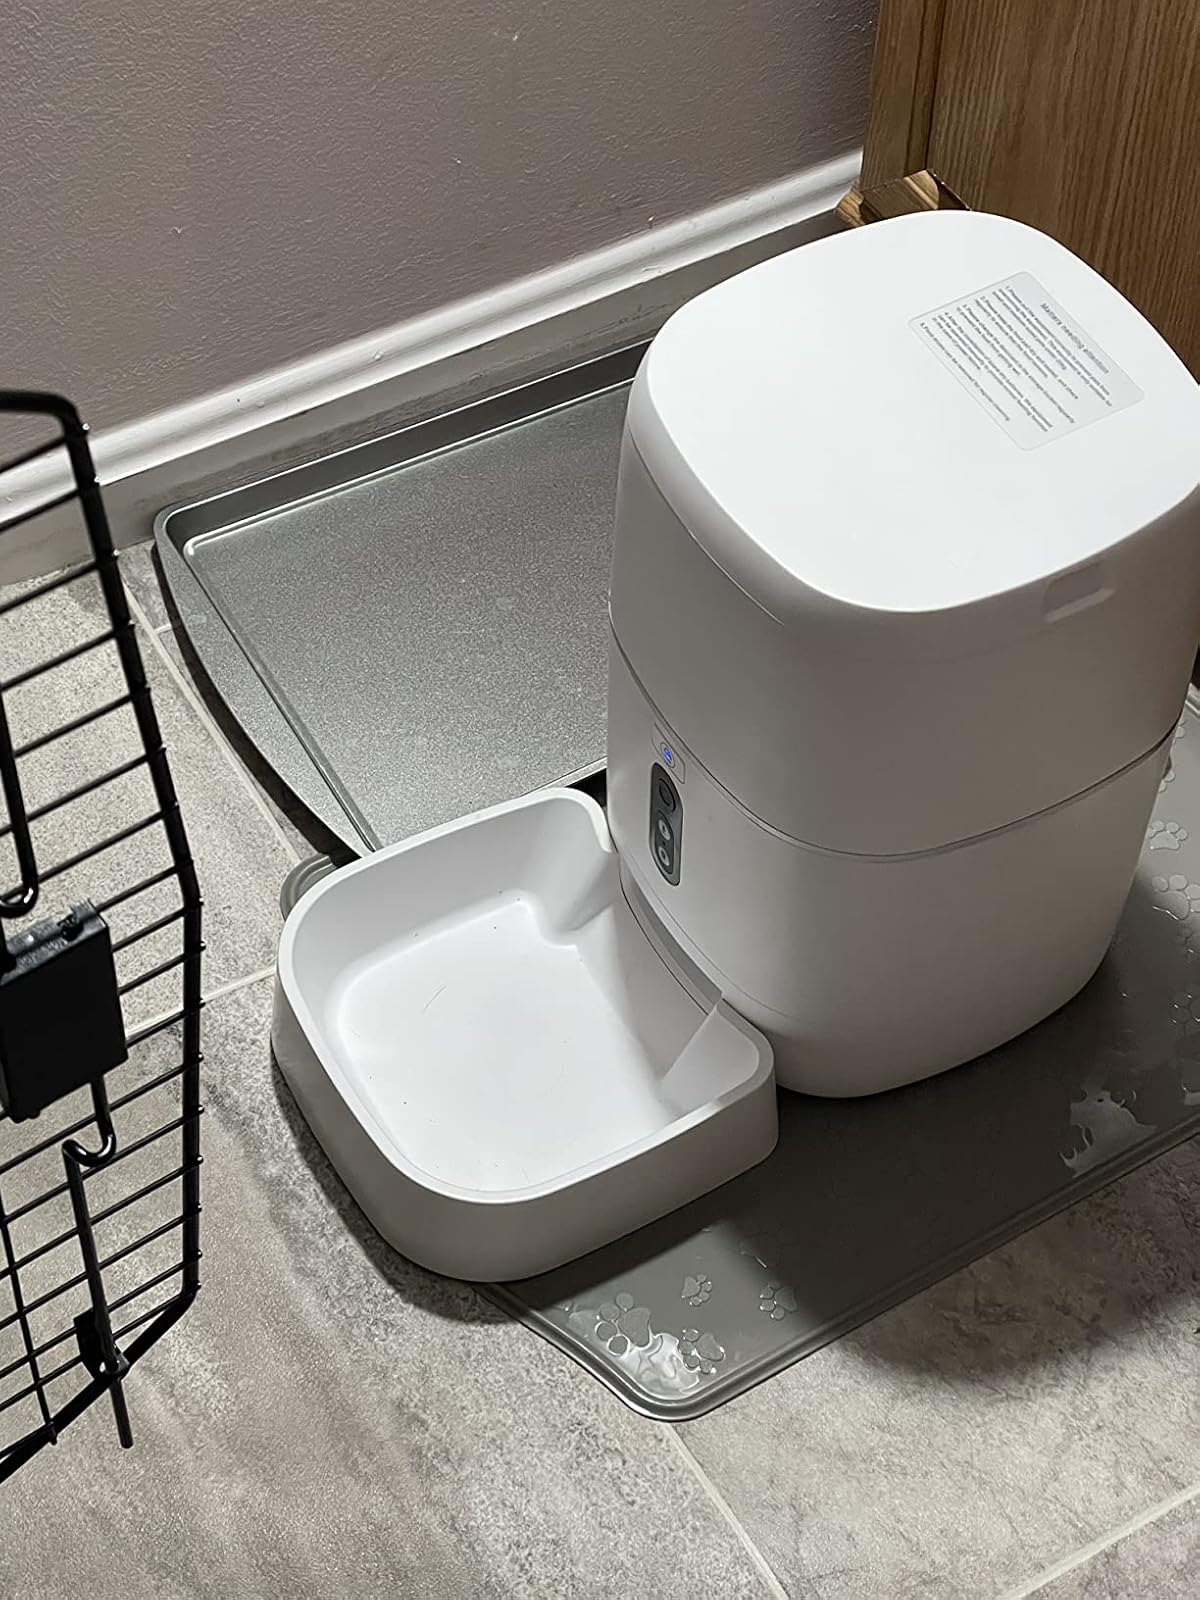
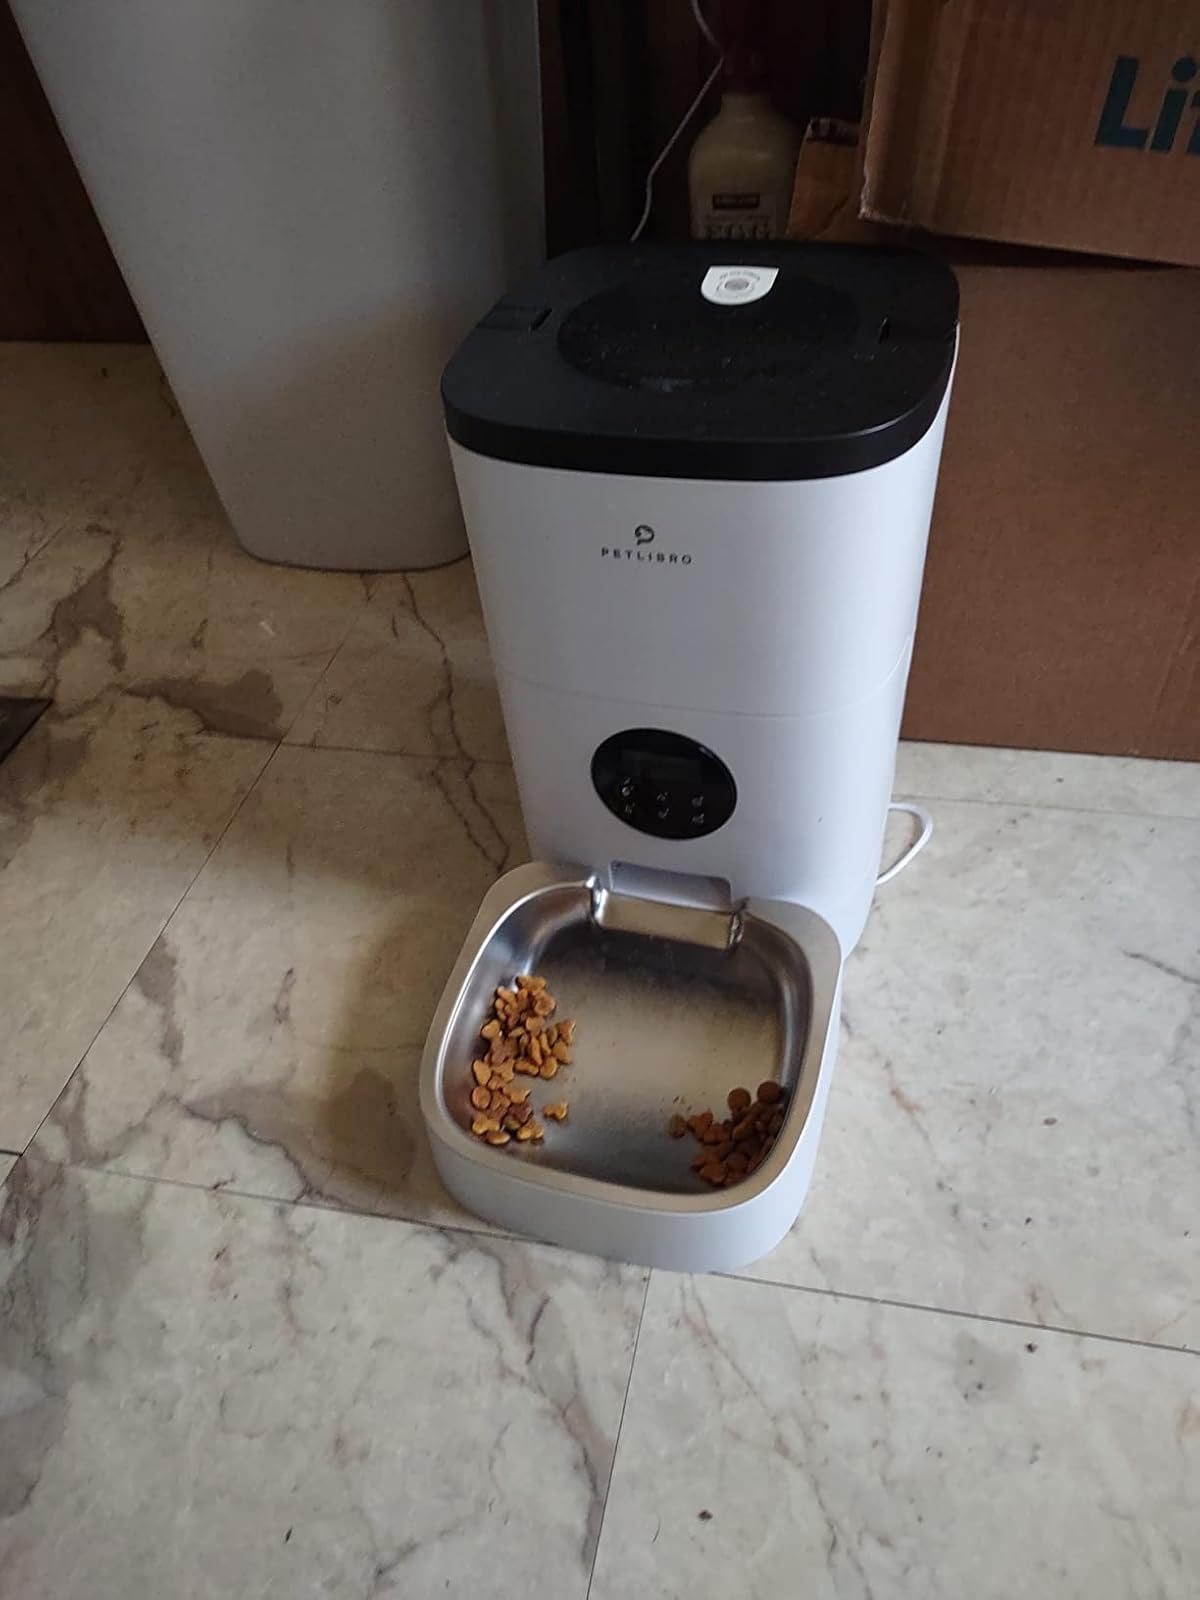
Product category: items_feeder
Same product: no